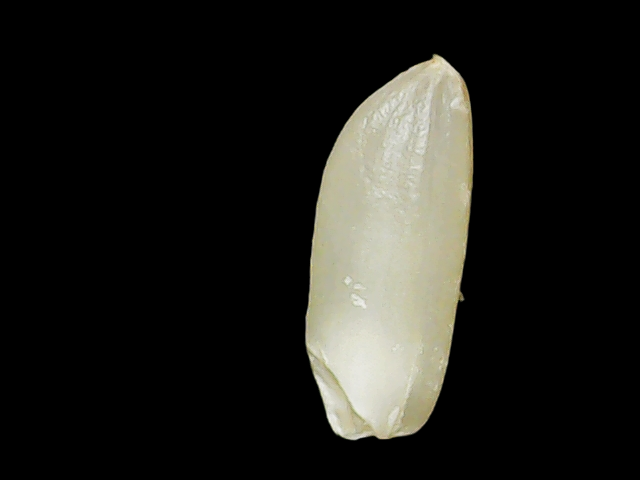
Rice variety: Binadhan12